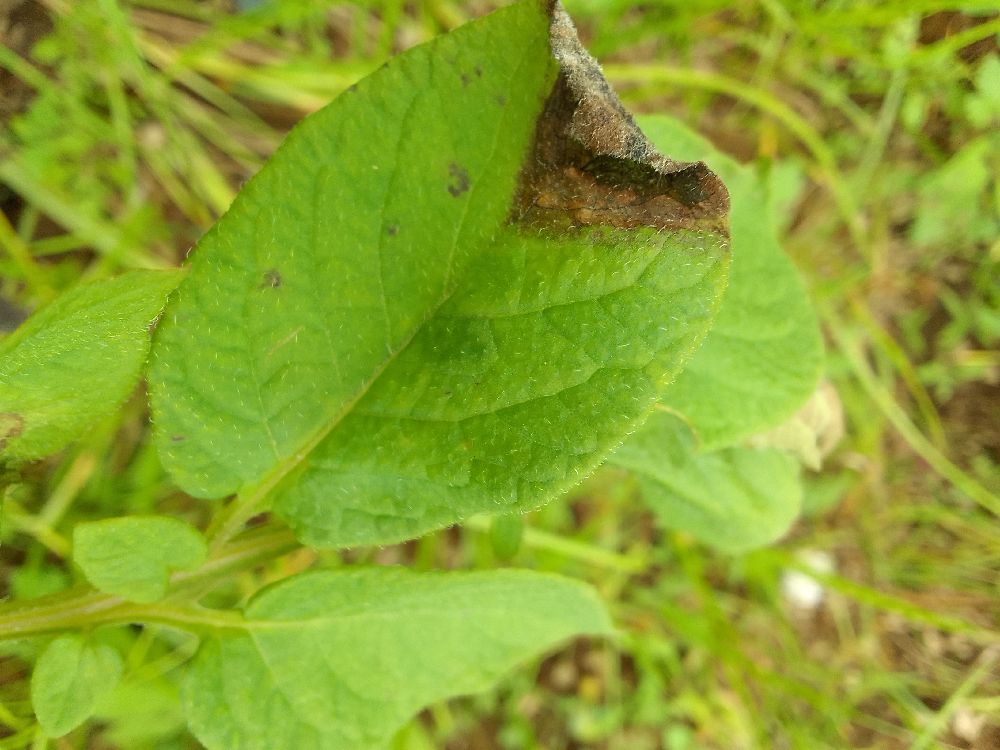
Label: Late blight